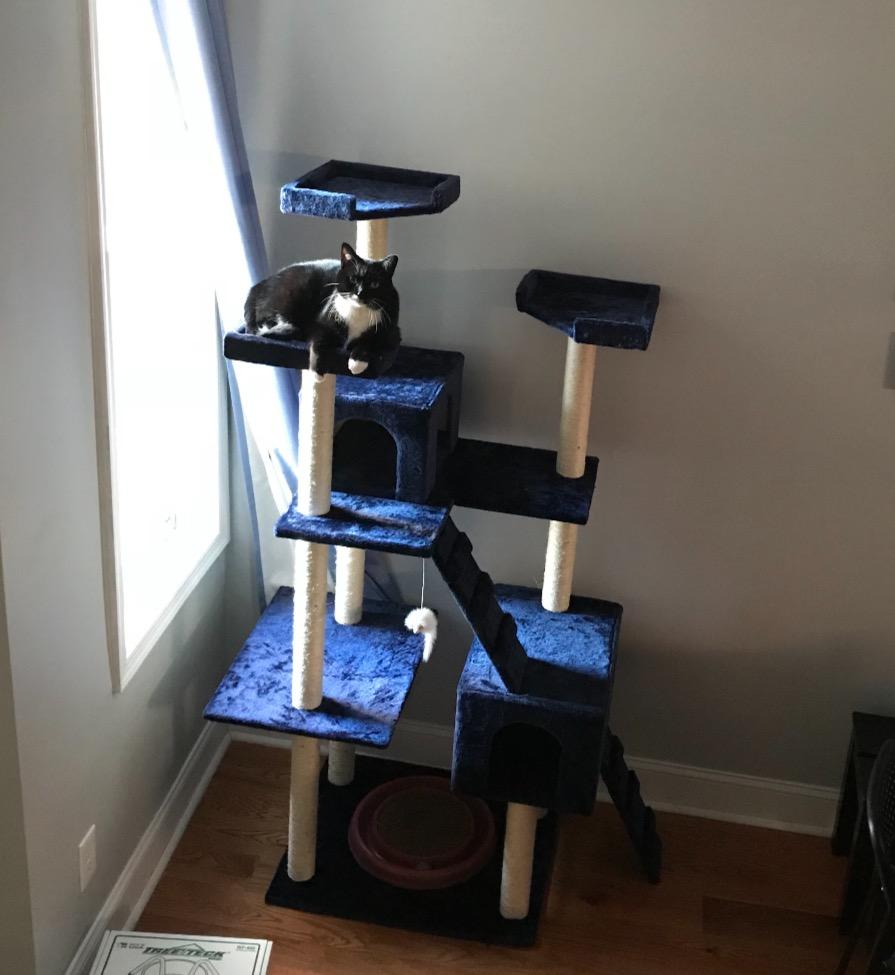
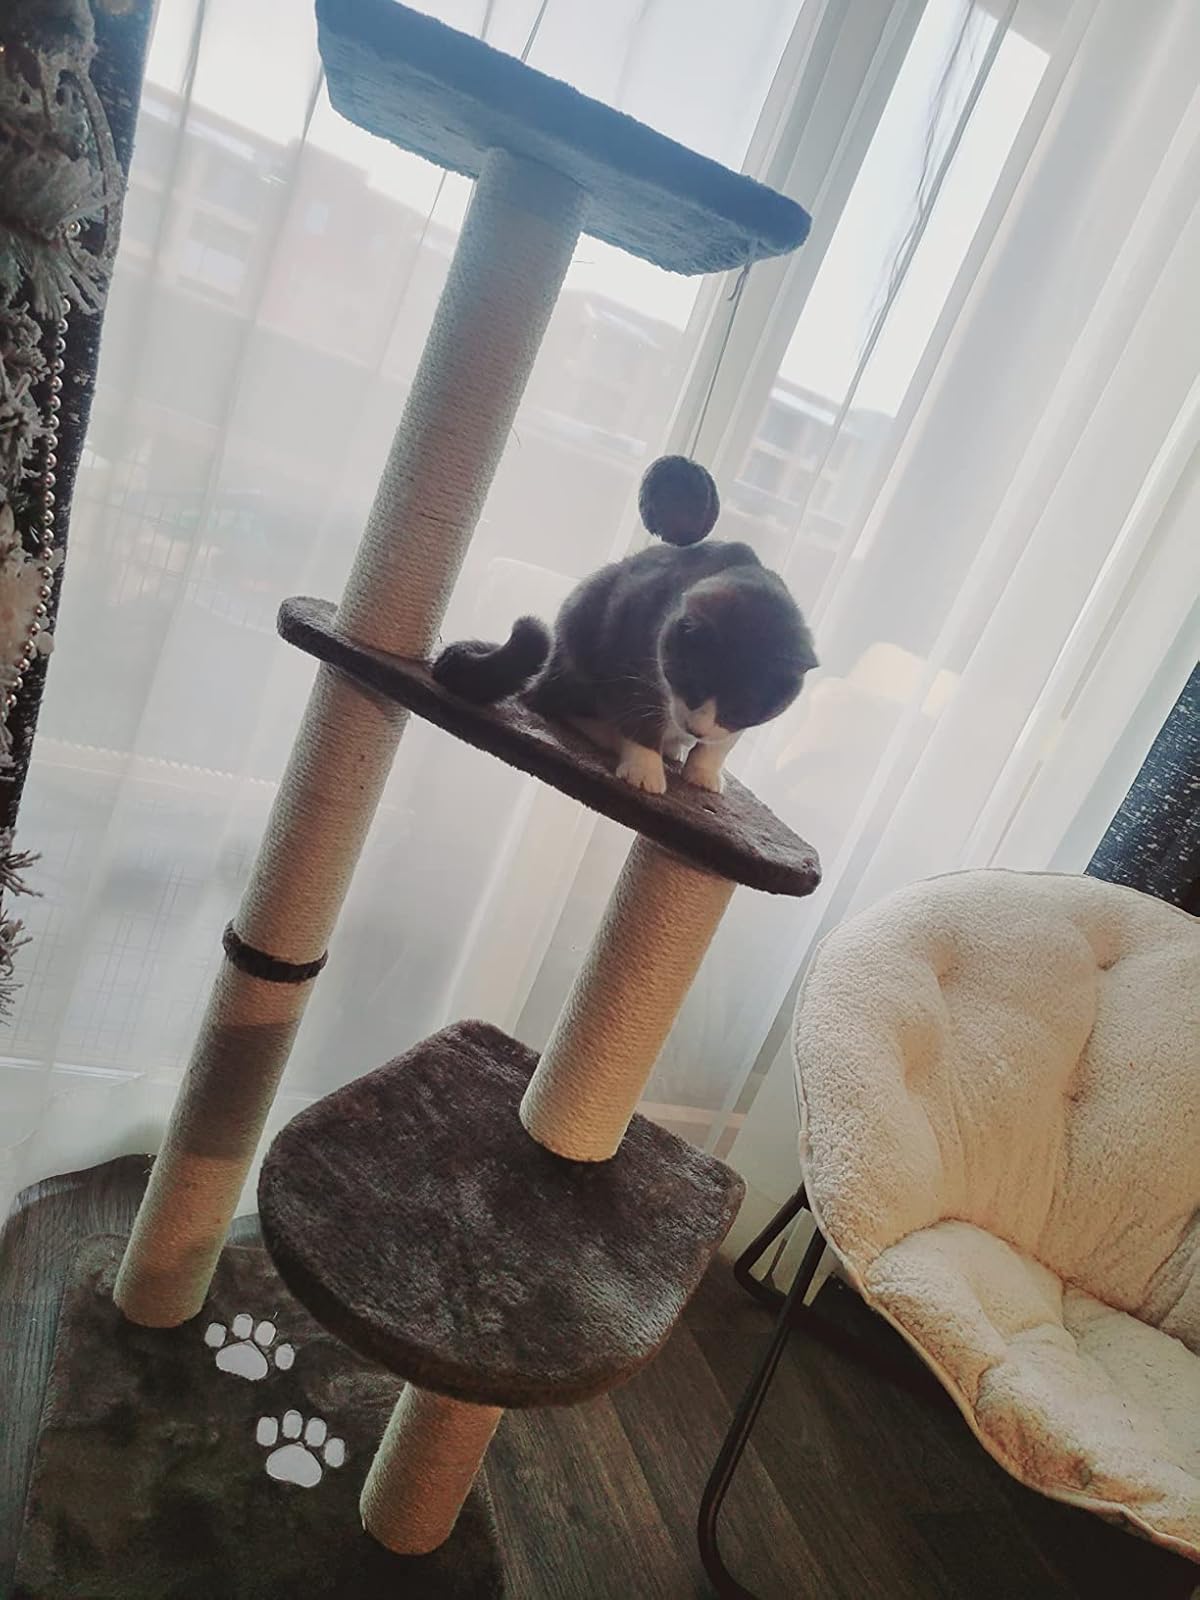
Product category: items_cat tree
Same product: no